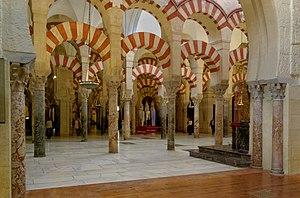
Le centre historique de Cordoue, en Andalousie, est l'un des centres historiques les plus grands d'Europe. En 1984, l'Unesco a inscrit la mosquée de Cordoue au patrimoine mondial. Plus tard, en 1994, l'Unesco a étendue cette dénomination à la plus grande partie de la vieille ville de Cordoue.
L'histoire de l'Espagne, pays du sud-ouest de l'Europe qui occupe la plus grande partie de la péninsule Ibérique, se caractérise par plusieurs périodes et événements marquants : depuis la période ibérique en passant par l'époque romaine, la période wisigoth, la conquête musulmane, la reconquête puis le Siècle d'or, à l'expansion coloniale dont elle fut la plus ancienne puissance européenne avec le Portugal. Le pays s'est enrichi du XVᵉ siècle au XVIIIᵉ siècle, mais a décliné avec la perte de ses colonies tout au long du XIXᵉ siècle ; après la transition démocratique espagnole, l'expansion économique des dernières années, en passant par les guerres civiles et le franquisme. L'Espagne devient membre de l'Organisation du traité de l'Atlantique nord en 1982 et de l'Union européenne en 1986.
L’Andalousie, est une région située dans le Sud de l'Espagne.
La Convivencia est un concept qui a été utilisé par les historiens de l'Espagne au XXᵉ siècle, mais a été très controversé comme anachronique puis abandonné par la plupart au XXIᵉ siècle, pour évoquer une période de l'histoire médiévale de la péninsule Ibérique pendant laquelle la coexistence entre musulmans, juifs et chrétiens se serait déroulée dans un état de relative paix confessionnelle et de tolérance religieuse, et durant laquelle les échanges culturels étaient nombreux.
L'histoire d'al-Andalus recouvre les événements survenus au Moyen Âge, notamment entre 711 et 1492, sur l'ensemble des terres de la péninsule Ibérique sous domination musulmane.
Ibn Rochd de Cordoue, plus connu en Occident sous son nom latinisé d'Averroès, est un philosophe, théologien, juriste et médecin musulman andalou de langue arabe du XIIᵉ siècle, né le 14 avril 1126 à Cordoue en Andalousie et mort le 10 décembre 1198 à Marrakech au Maroc. Il exerce les fonctions de grand cadi à Séville et à Cordoue, et de médecin privé des sultans almohades, à Marrakech à une époque charnière où le pouvoir passe des Almoravides aux Almohades.
Cet article concerne les domaines suivants :
L'Espagne a commencé en 2010 une série de pièces commémoratives de 2 euros mettant à l'honneur les sites espagnols inscrits au patrimoine mondial de l'UNESCO. Les pièces sont émises à raison d'une par année au mois de mars.
Cet article se rapporte à l'histoire des populations et territoire de la communauté autonome espagnole d'Andalousie.
L'Art omeyyade de Cordoue s'est développé en Al-andalus du VIIIᵉ au Xᵉ siècle. La forêt d'arcs et de colonnades de la Grande mosquée de Cordoue illustre sa monumentalité, à l'opposé de l'art nasride, plus tardif et plus ornemental.
La période iconoclaste de l’Empire byzantin est une période qui s’étend de 726 à 843. Pendant environ une centaine d’années, les empereurs byzantins iconoclastes interdisent le culte des icônes et ordonnent la destruction systématique des images représentant le Christ ou les saints, qu’il s’agisse de mosaïques ornant les murs des églises, d’images peintes ou d’enluminures de livres.
Cet article répertorie certains états, empires ou dynasties ayant été dirigés par une élite musulmane ou, d'une manière ou d'une autre, ayant fait partie d'un empire musulman.
L'expression arts de l'Islam désigne la production artistique qui s'est développée depuis l'hégire jusqu'au XIXᵉ siècle dans un territoire s'étendant de l'Espagne jusqu'à l'Inde et habité par des populations de culture islamique.
On nomme architecture islamique l'art de construire développé dans une région s'étendant de l'Espagne à l'Inde entre 622 et le XIXᵉ siècle, le dar-al-islam, correspondant au califat omeyyade.
Cordoue est une ville située dans le sud de l'Espagne, en Andalousie. Cordoue est la capitale de la province homonyme. La ville est située sur les rives du fleuve Guadalquivir, non loin de la région montagneuse de la sierra Morena. Elle comptait 327 362 habitants en 2015, ce qui en fait l'une des villes les plus peuplées d'Andalousie avec Séville et Malaga.